Sense Bank

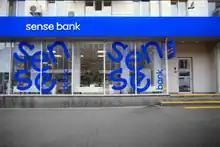
Sense Bank in Kyiv (2023)

Following the March 2014 Russian annexation of Crimea and armed Russian-backed separatists seized Ukrainian government buildings and declared the Donetsk and Luhansk republics (DPR and LPR) as independent states the following month the bank stopped operating in these (according to the Ukrainian government) temporally occupied territories in full compliance with Ukrainian legislation.